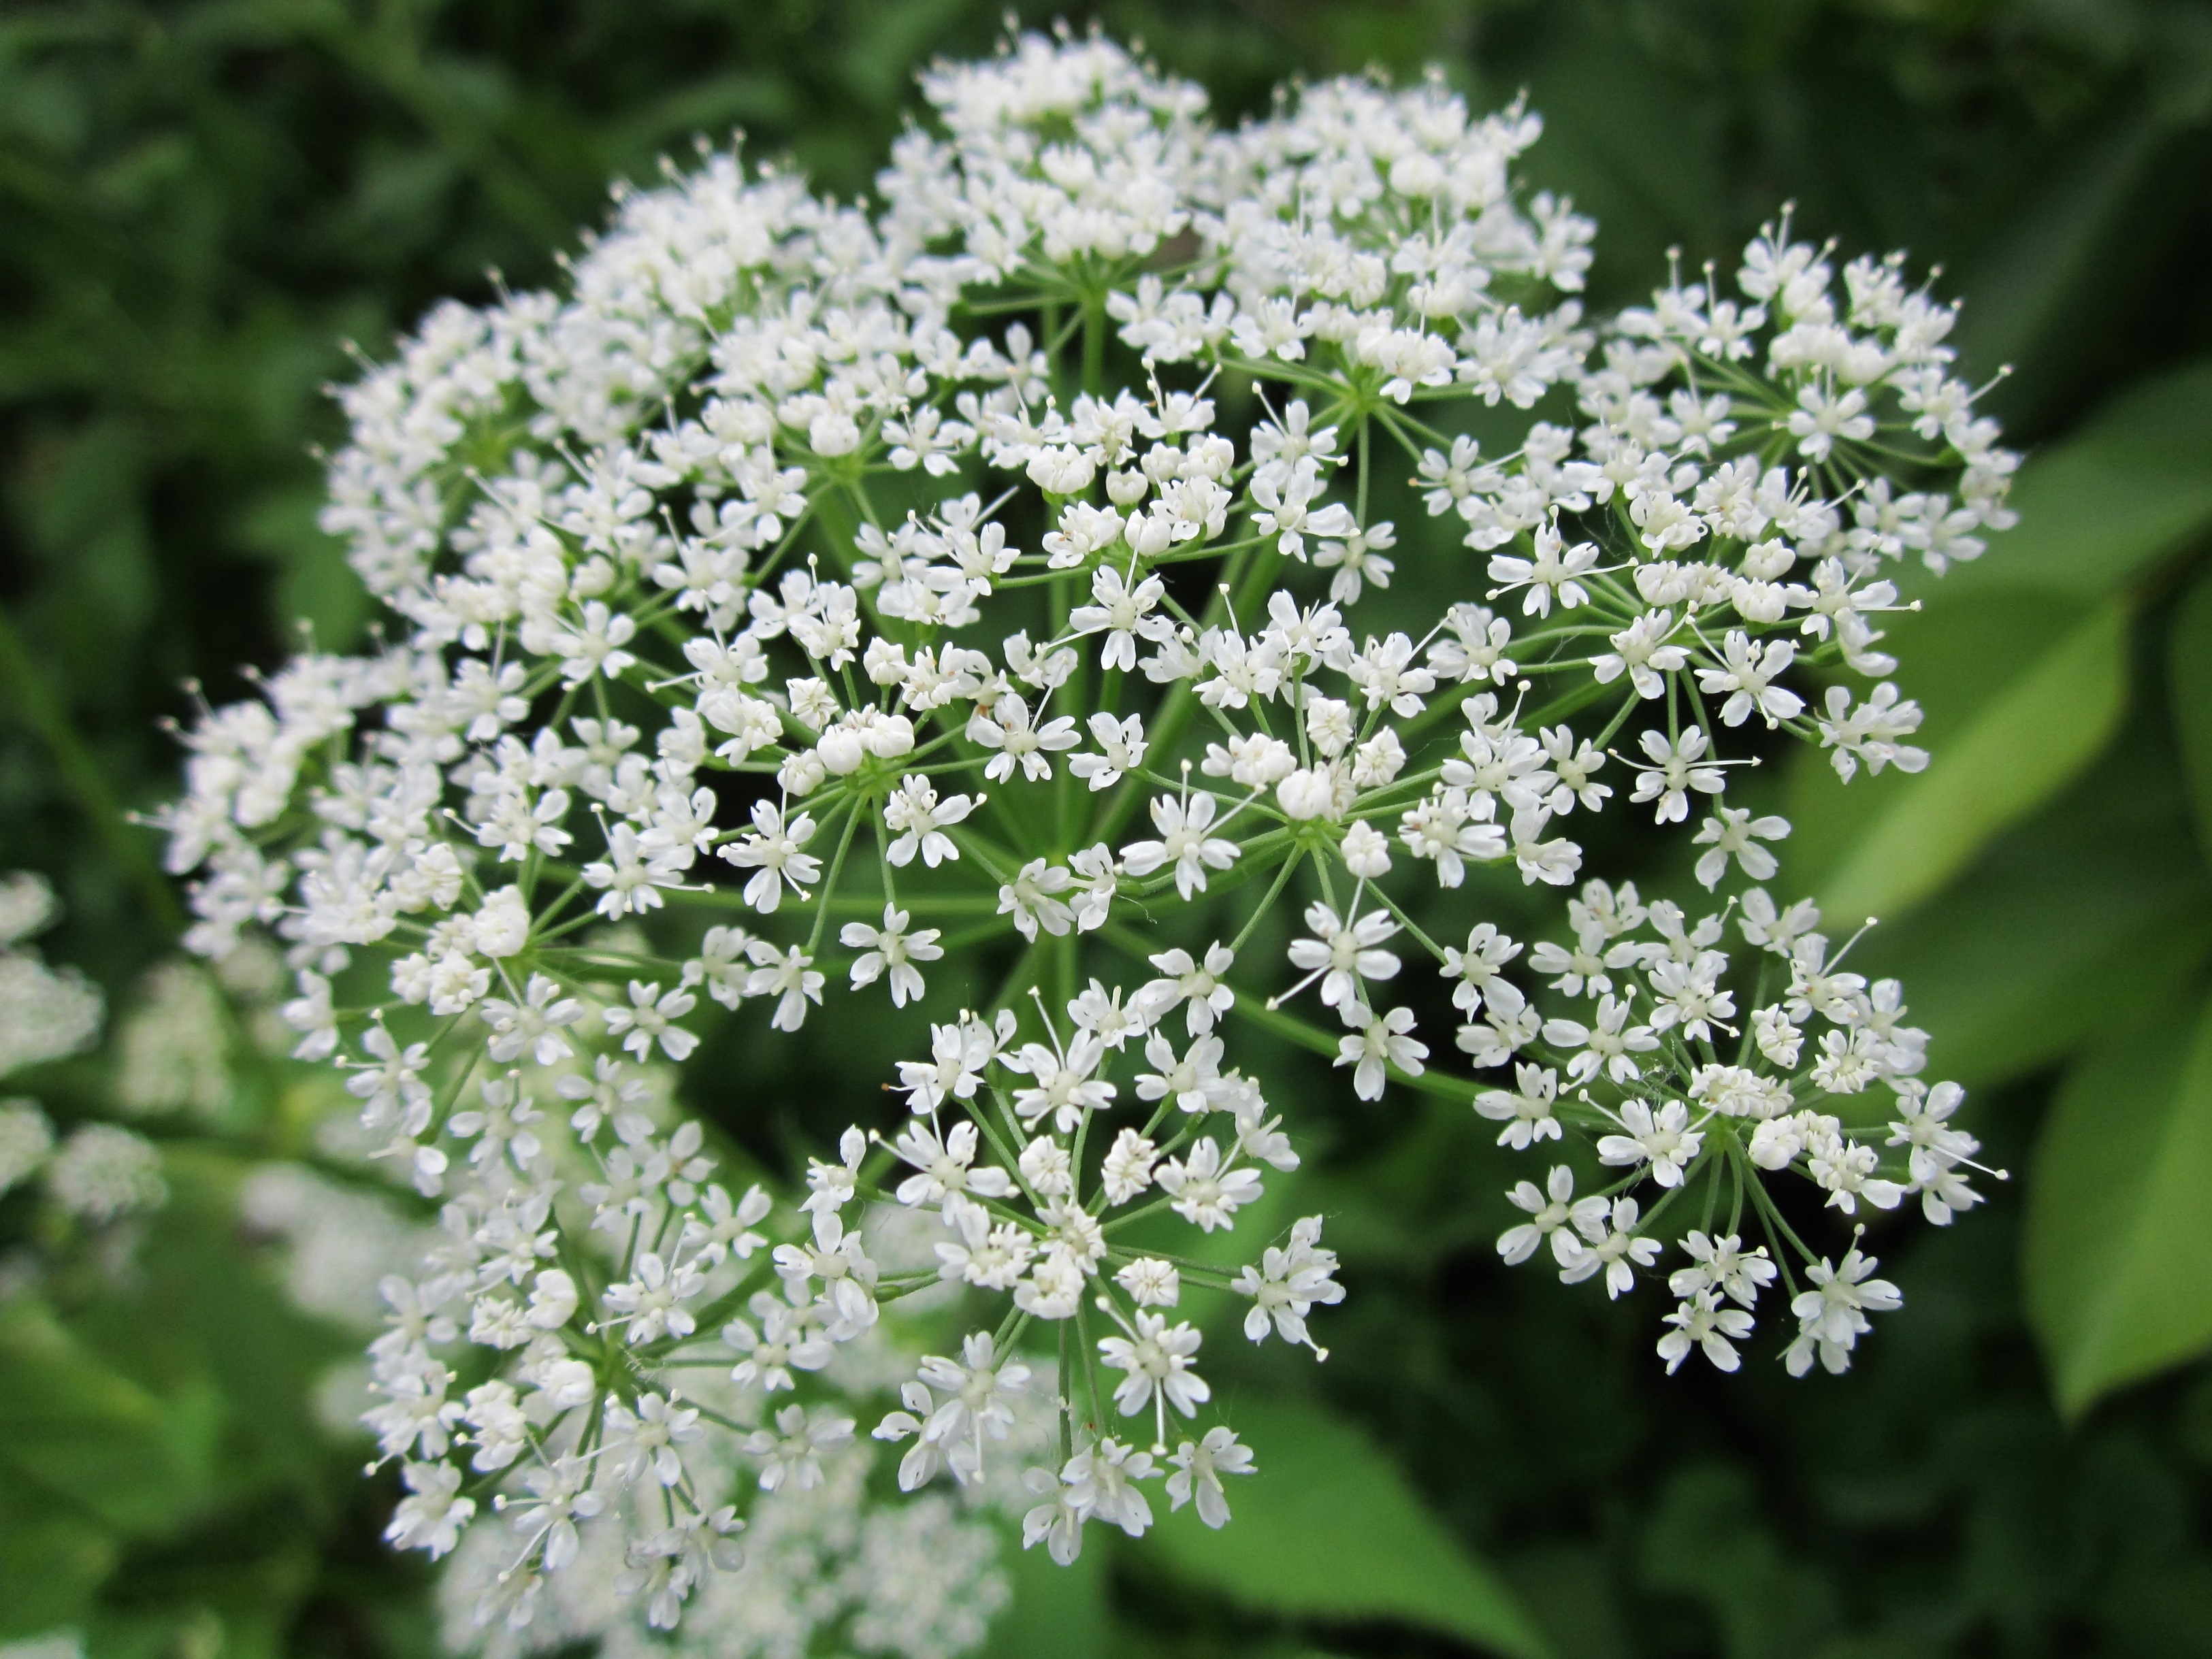
blossom, plant, flower, herb, produce, botany, flora, wildflower, meadowsweet, species, candytuft, yarrow, anthriscus, flowering plant, caraway, cow parsley, aegopodium podagraria, ground elder, herb gerard, bishop's weed, goutweed, snow in the mountain, english master, wild masterwort, land plant, apiales, parsley family, cicely, evergreen candytuft